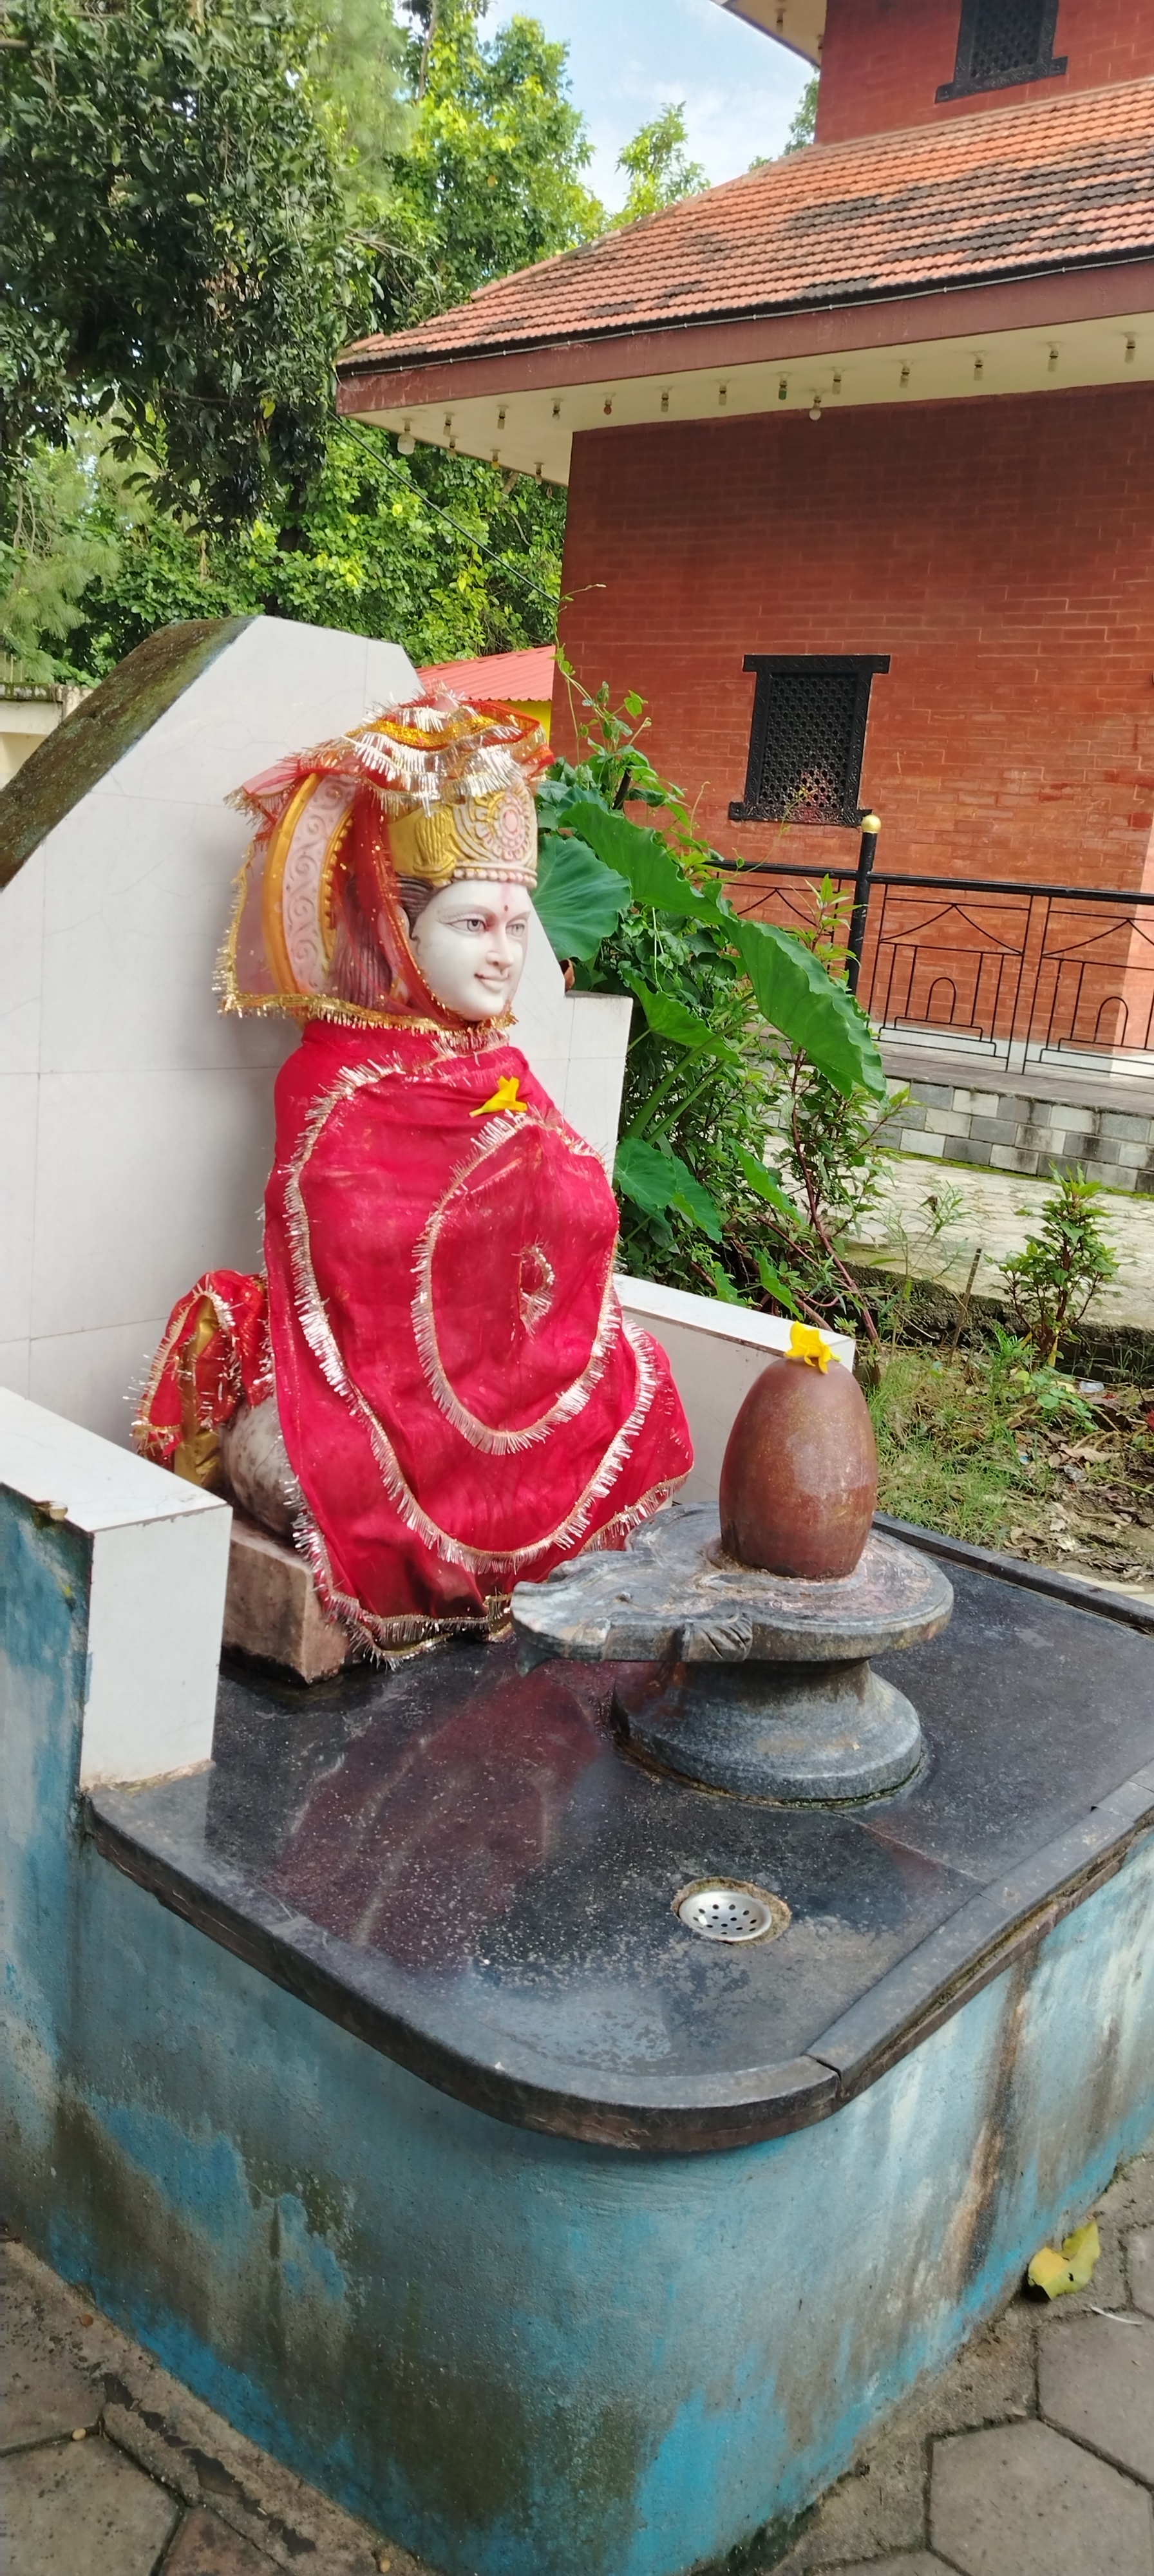
Heritage site: MahaKaleshwor_Shiva_Temple